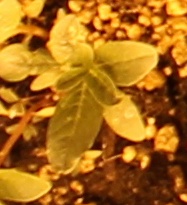
Label: Waterhemp